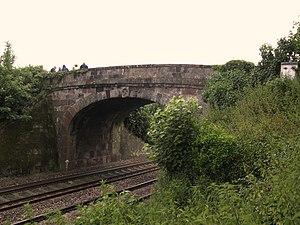
Saint-Thégonnec [sɛ̃tegɔnɛk] est une ancienne commune du département du Finistère, dans la région Bretagne, en France, fusionnée à partir du 1ᵉʳ janvier 2016 avec Loc-Eguiner-Saint-Thégonnec pour former la commune de Saint-Thégonnec Loc-Eguiner.